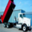
Label: truck